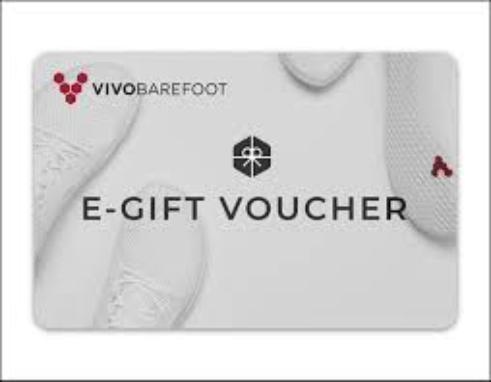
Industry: Clothes